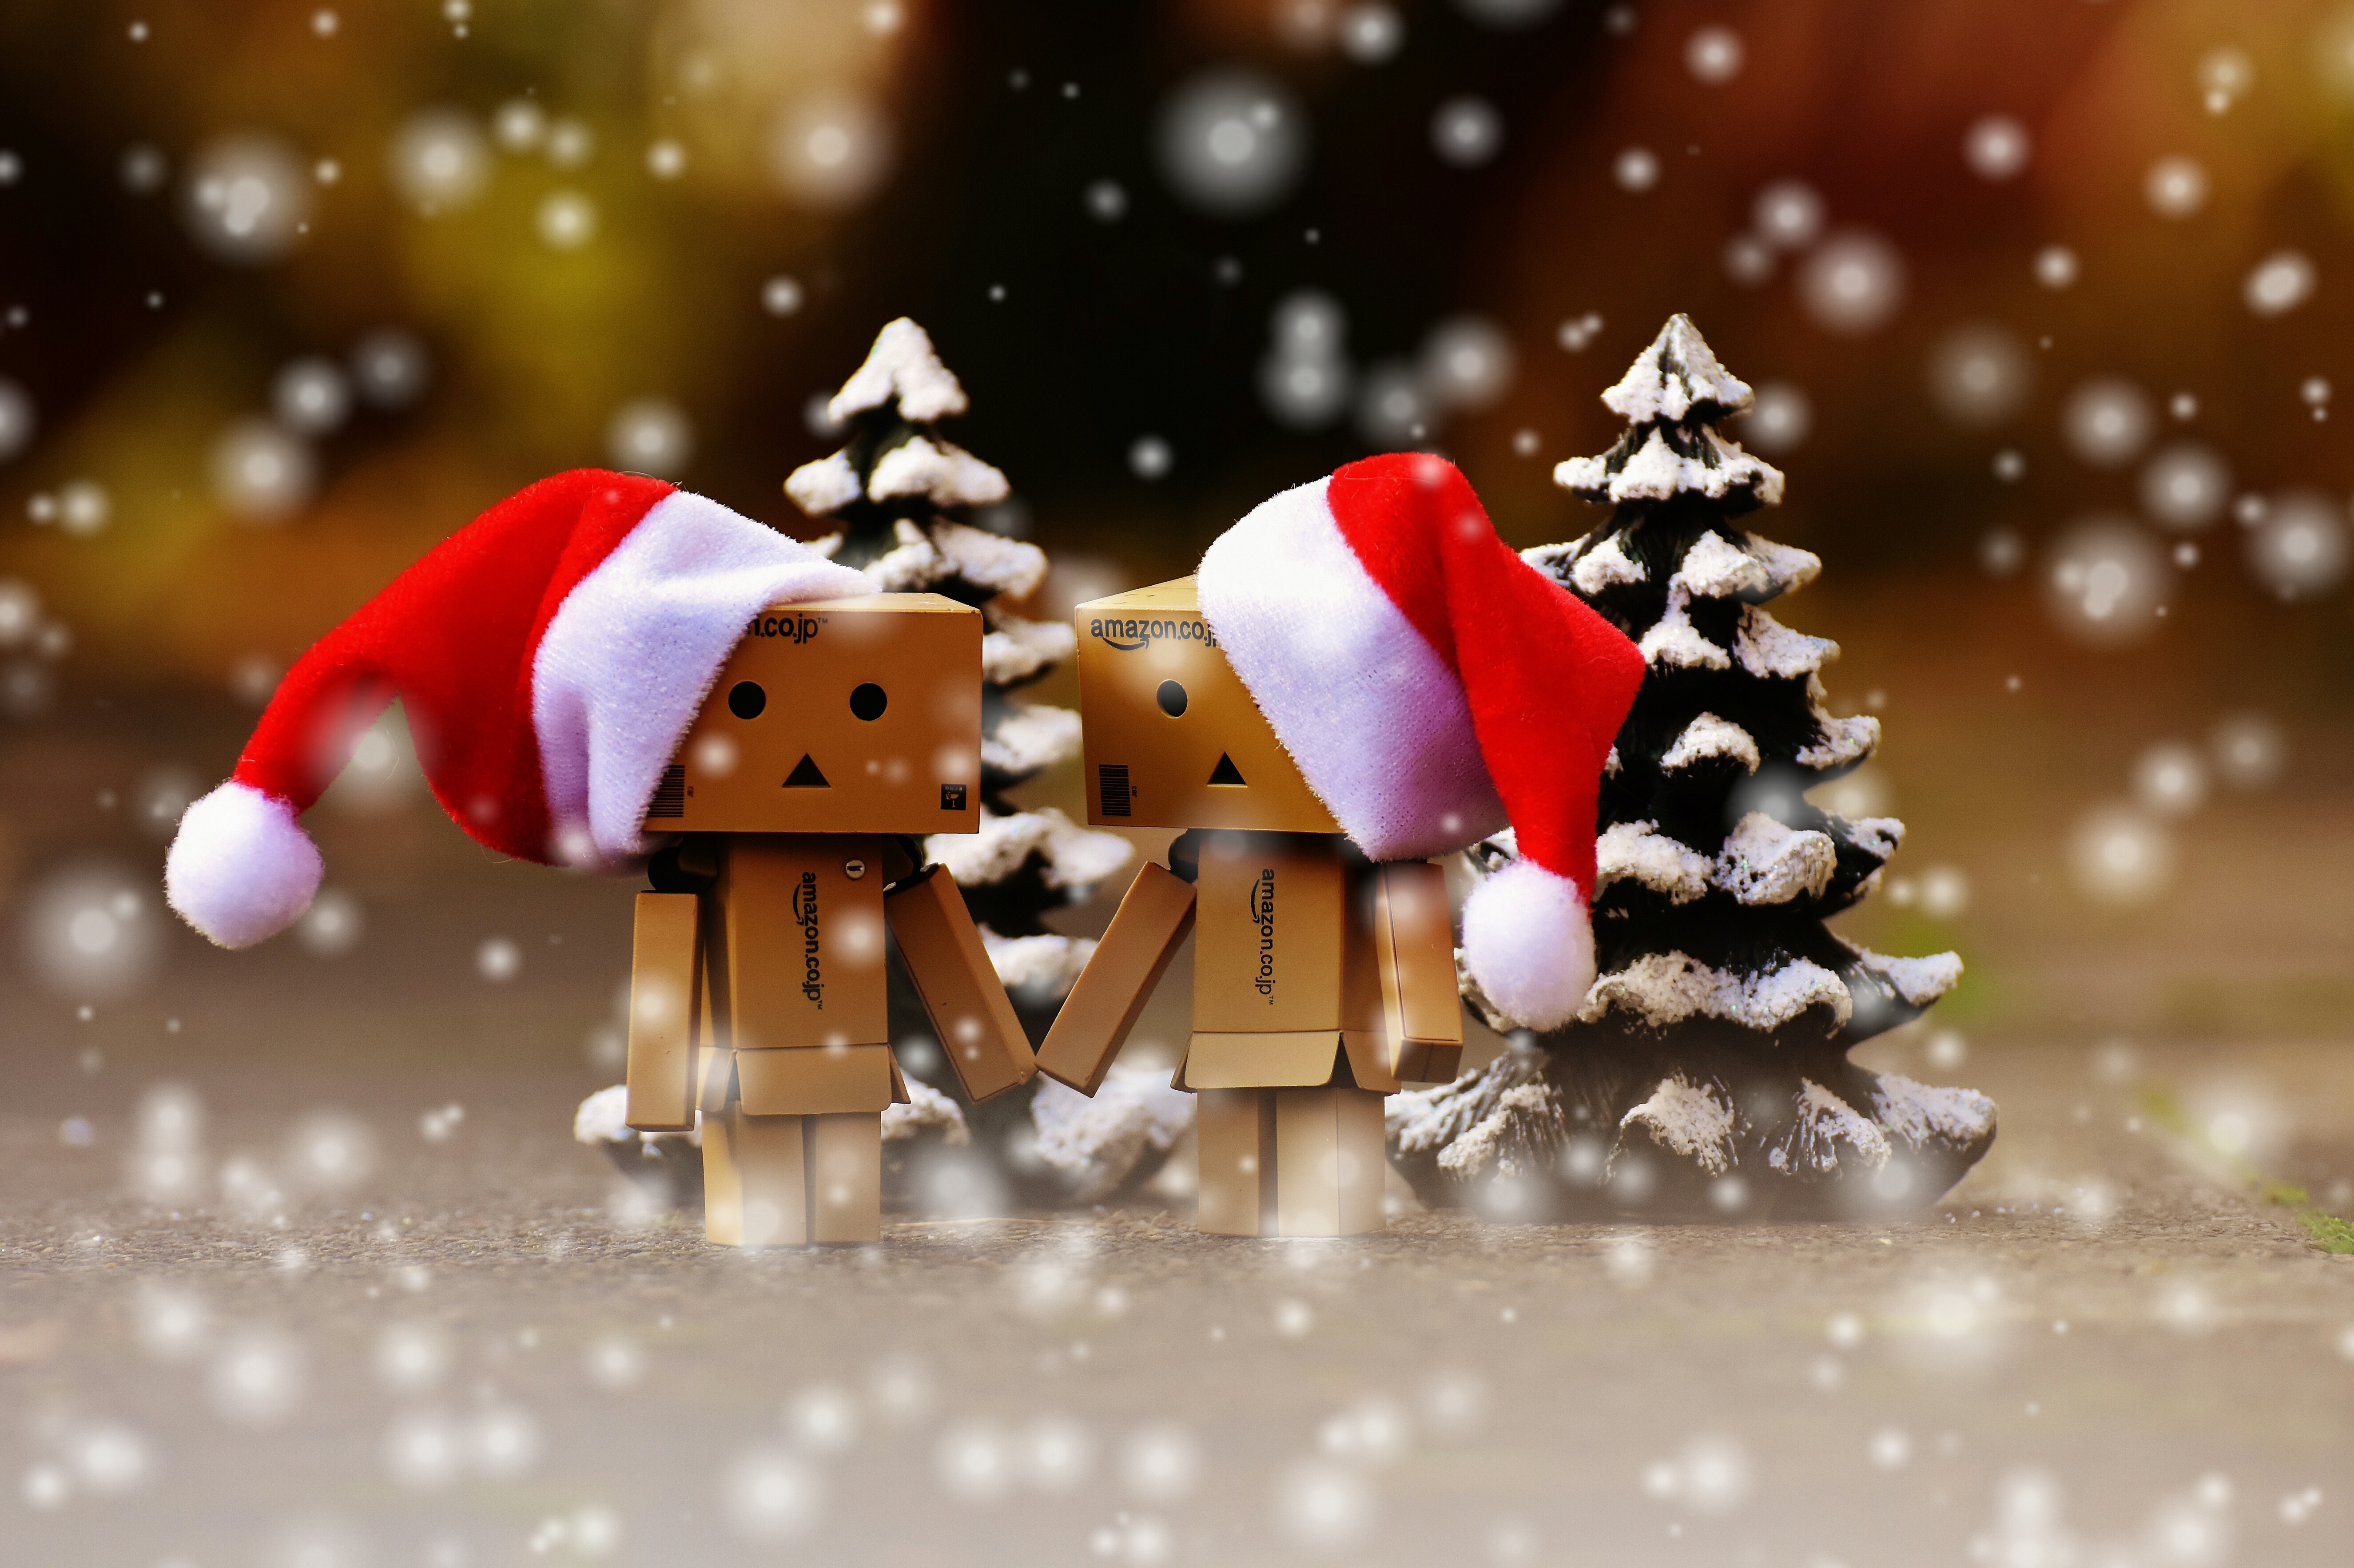
snow, winter, sweet, cute, contemplation, love, banner, holiday, friendship, together, christmas, christmas tree, advent, christmas decoration, gifts, christmas time, santa hat, festival, figure, contemplative, snowman, funny, figures, packages, connectedness, made, santa claus, firs, danbo, hand in hand, togetherness, for two, valentine's day, send